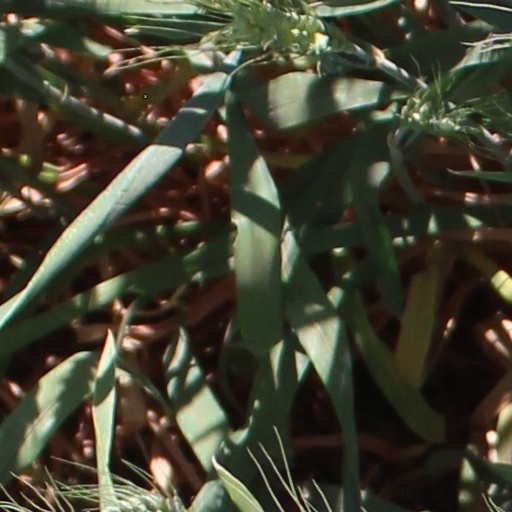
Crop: wheat